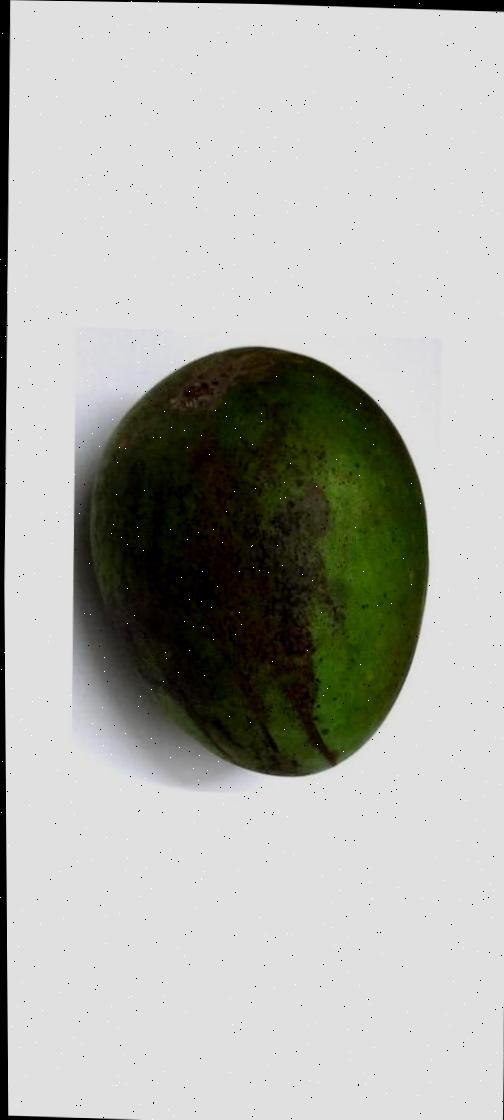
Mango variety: Harivanga